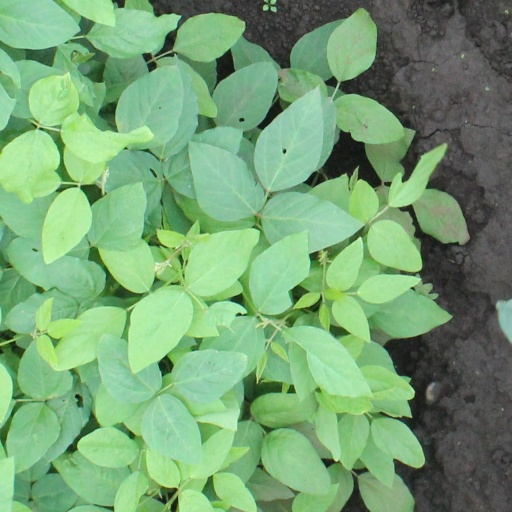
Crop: soybean